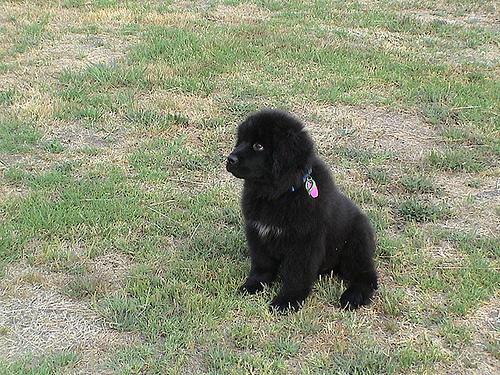
Newfoundland